Nikola Kavaja

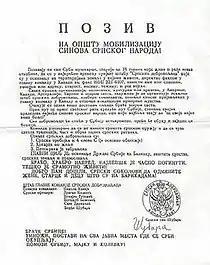
1990s recruitment flyer by Kavaja

In 1978, Kavaja and SOPO companions numbering over one hundred (including Stojiljko Kajević) were arrested in New York City by U.S. law enforcement officials. Kavaja was released on $250,000 bail, and after visiting his family in New York City, on June 20, 1979 he hijacked an American Airlines 727 (Flight 293 from New York City to Chicago). He planned to demand Kajević's release and then fly to a destination of Kajević's choosing. When he realized that Kajević would not be released, he let the plane's passengers go, retaining only the pilot, co-pilot and flight engineer. In an odd twist, included in this group was his own lawyer Deyan Rasha Brashich that took the place of the hostages. David Lenevsky, who is the same attorney used by renowned Serbian-American crime lord Vojislav Stanimirović for the Vizcaya Heist case. He forced the crew to fly back from Chicago to JFK Airport in New York City. There, he transferred to a larger plane (a Boeing 707) and demanded to be taken to Johannesburg, South Africa. On the advice of his lawyer David Lenevsky he flew to Ireland, which he was told did not have an extradition agreement with the United States. Hoping for political asylum, Kavaja surrendered in Shannon, Ireland with attorney Deyan Ranko Brashich and Kavaja was returned to America to again face a criminal trial.